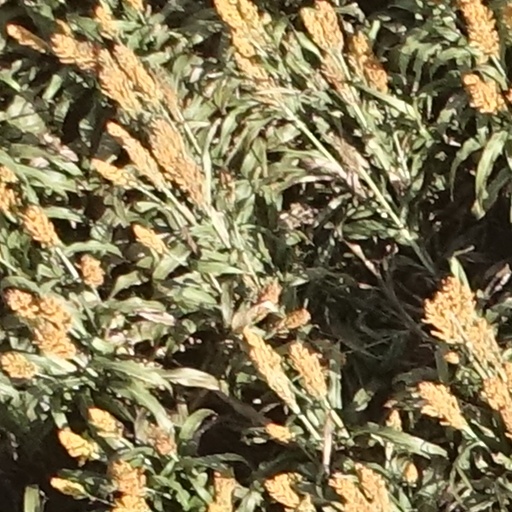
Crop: sorghum